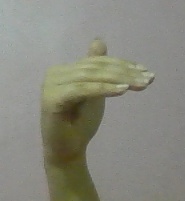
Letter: khaa